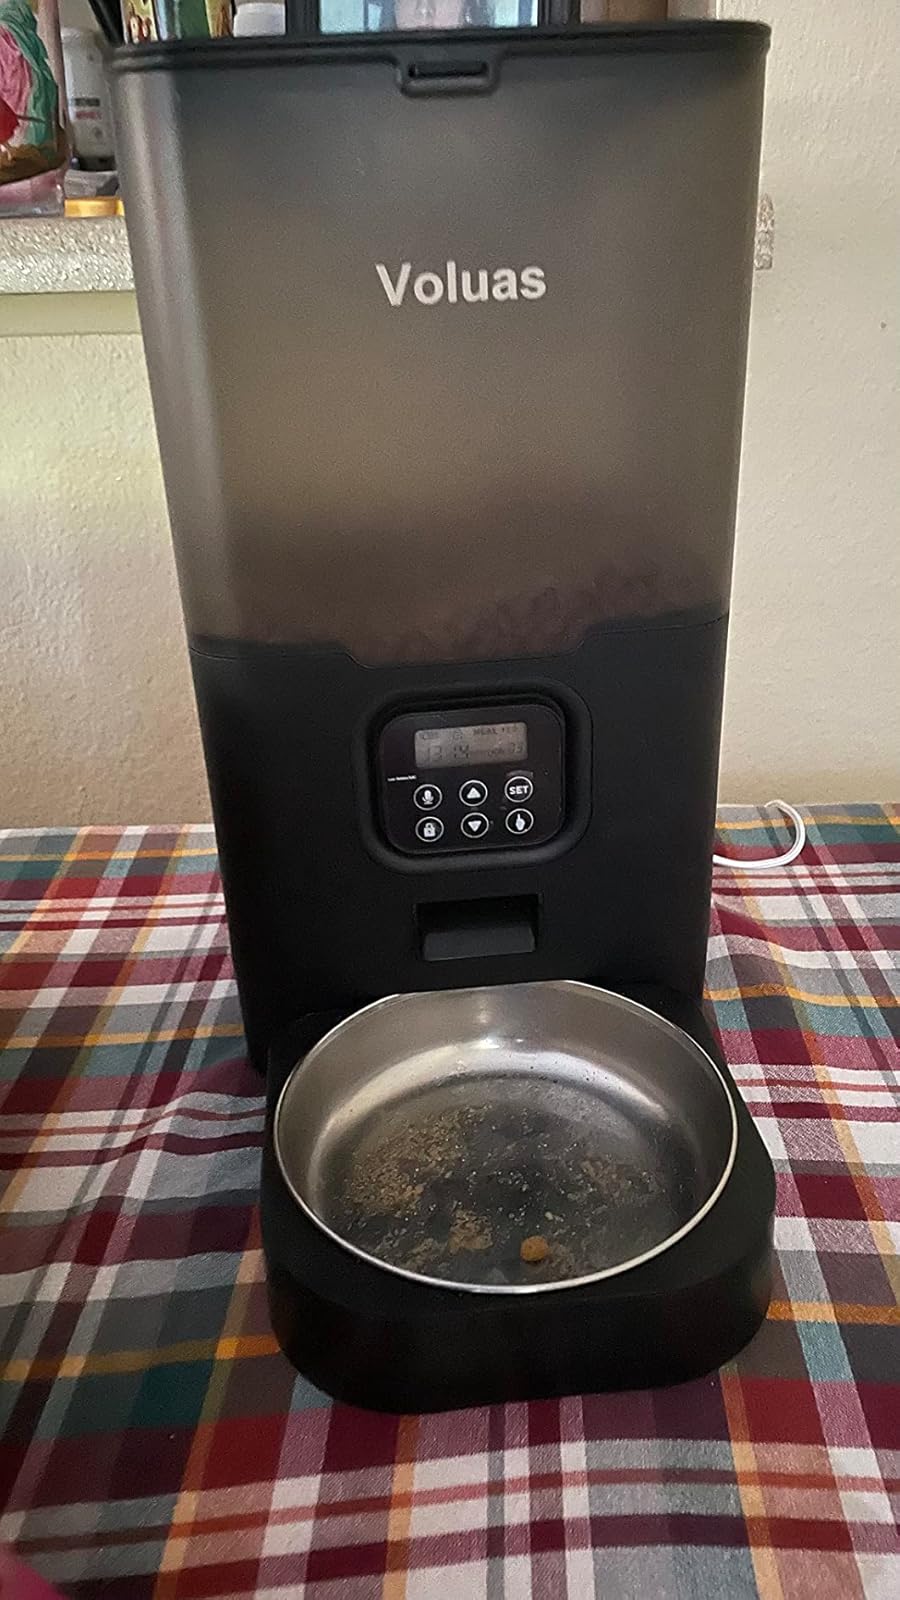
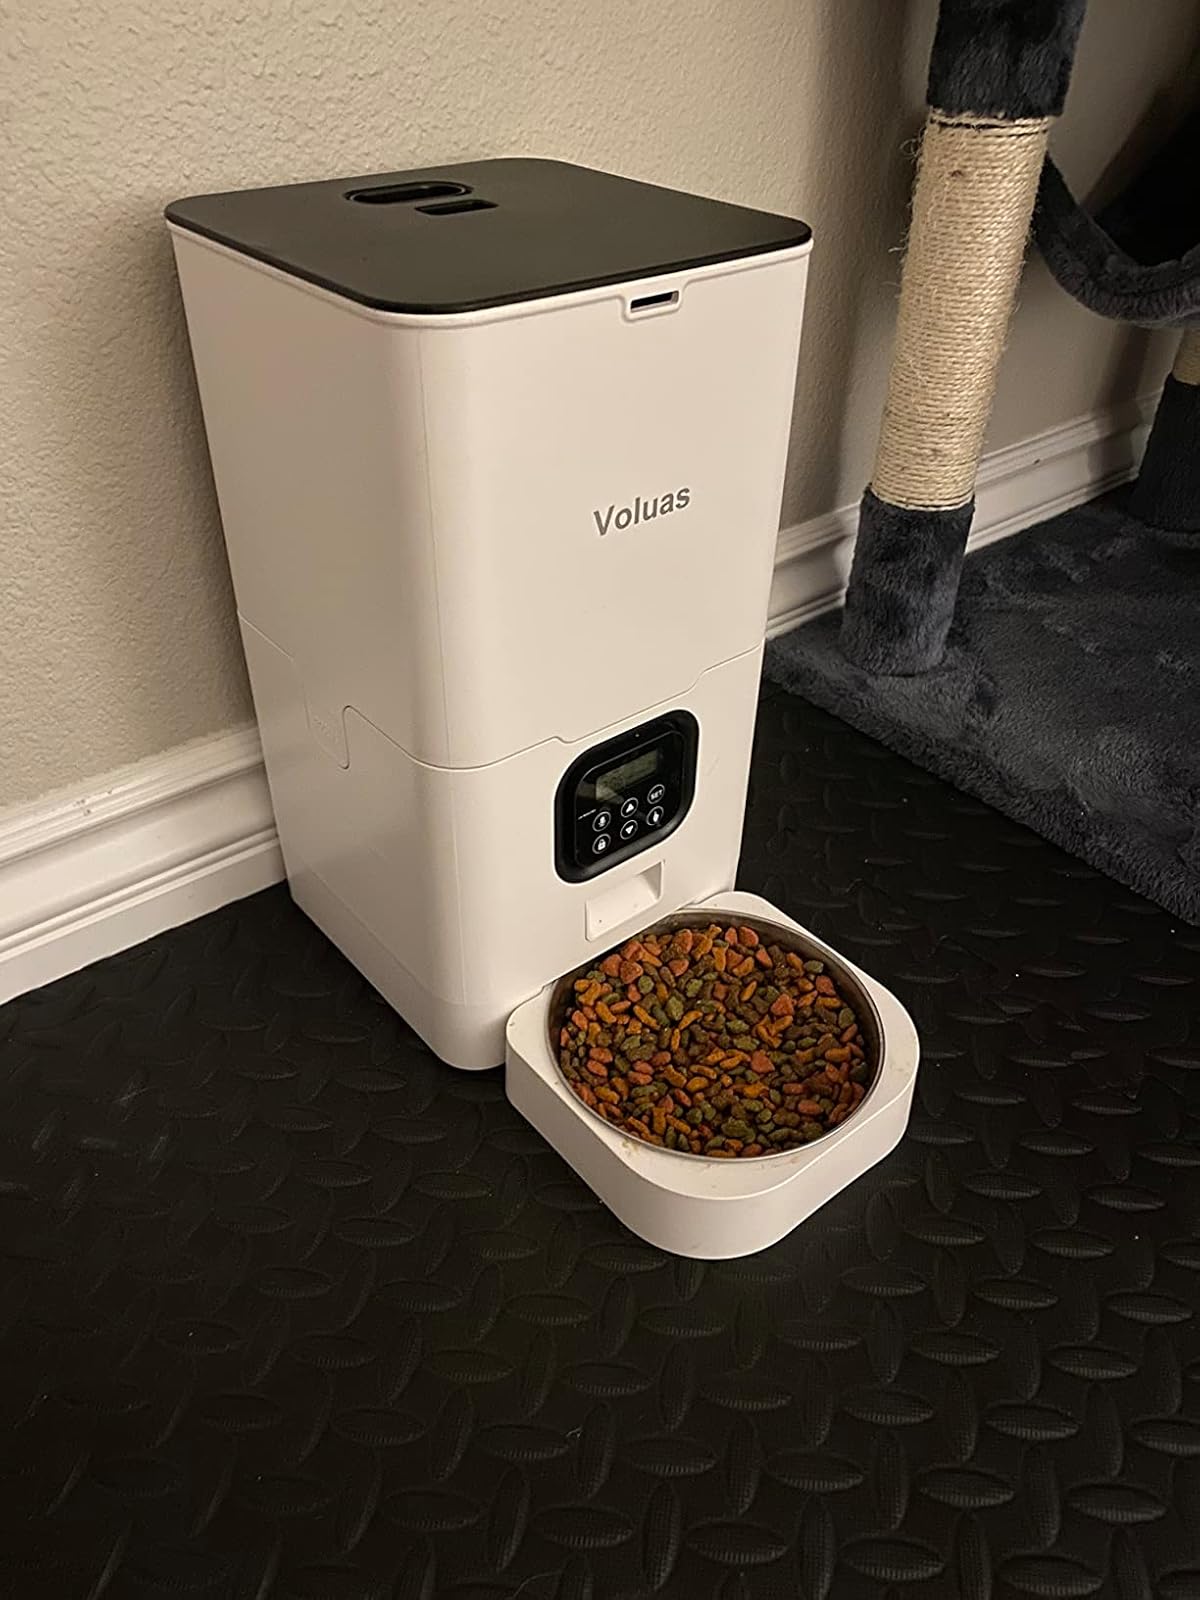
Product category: items_feeder
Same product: no